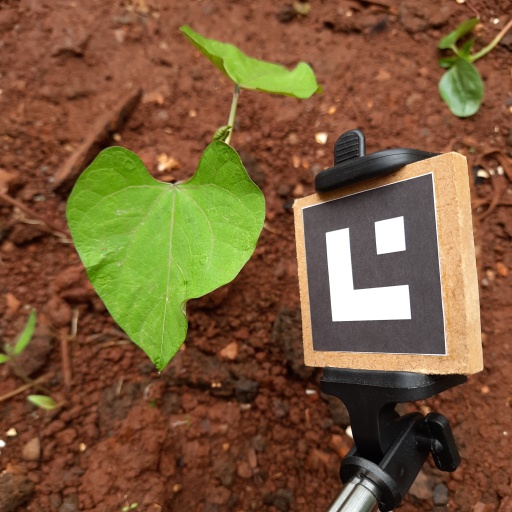
Observations: wavy surface, no eating holes, under shade